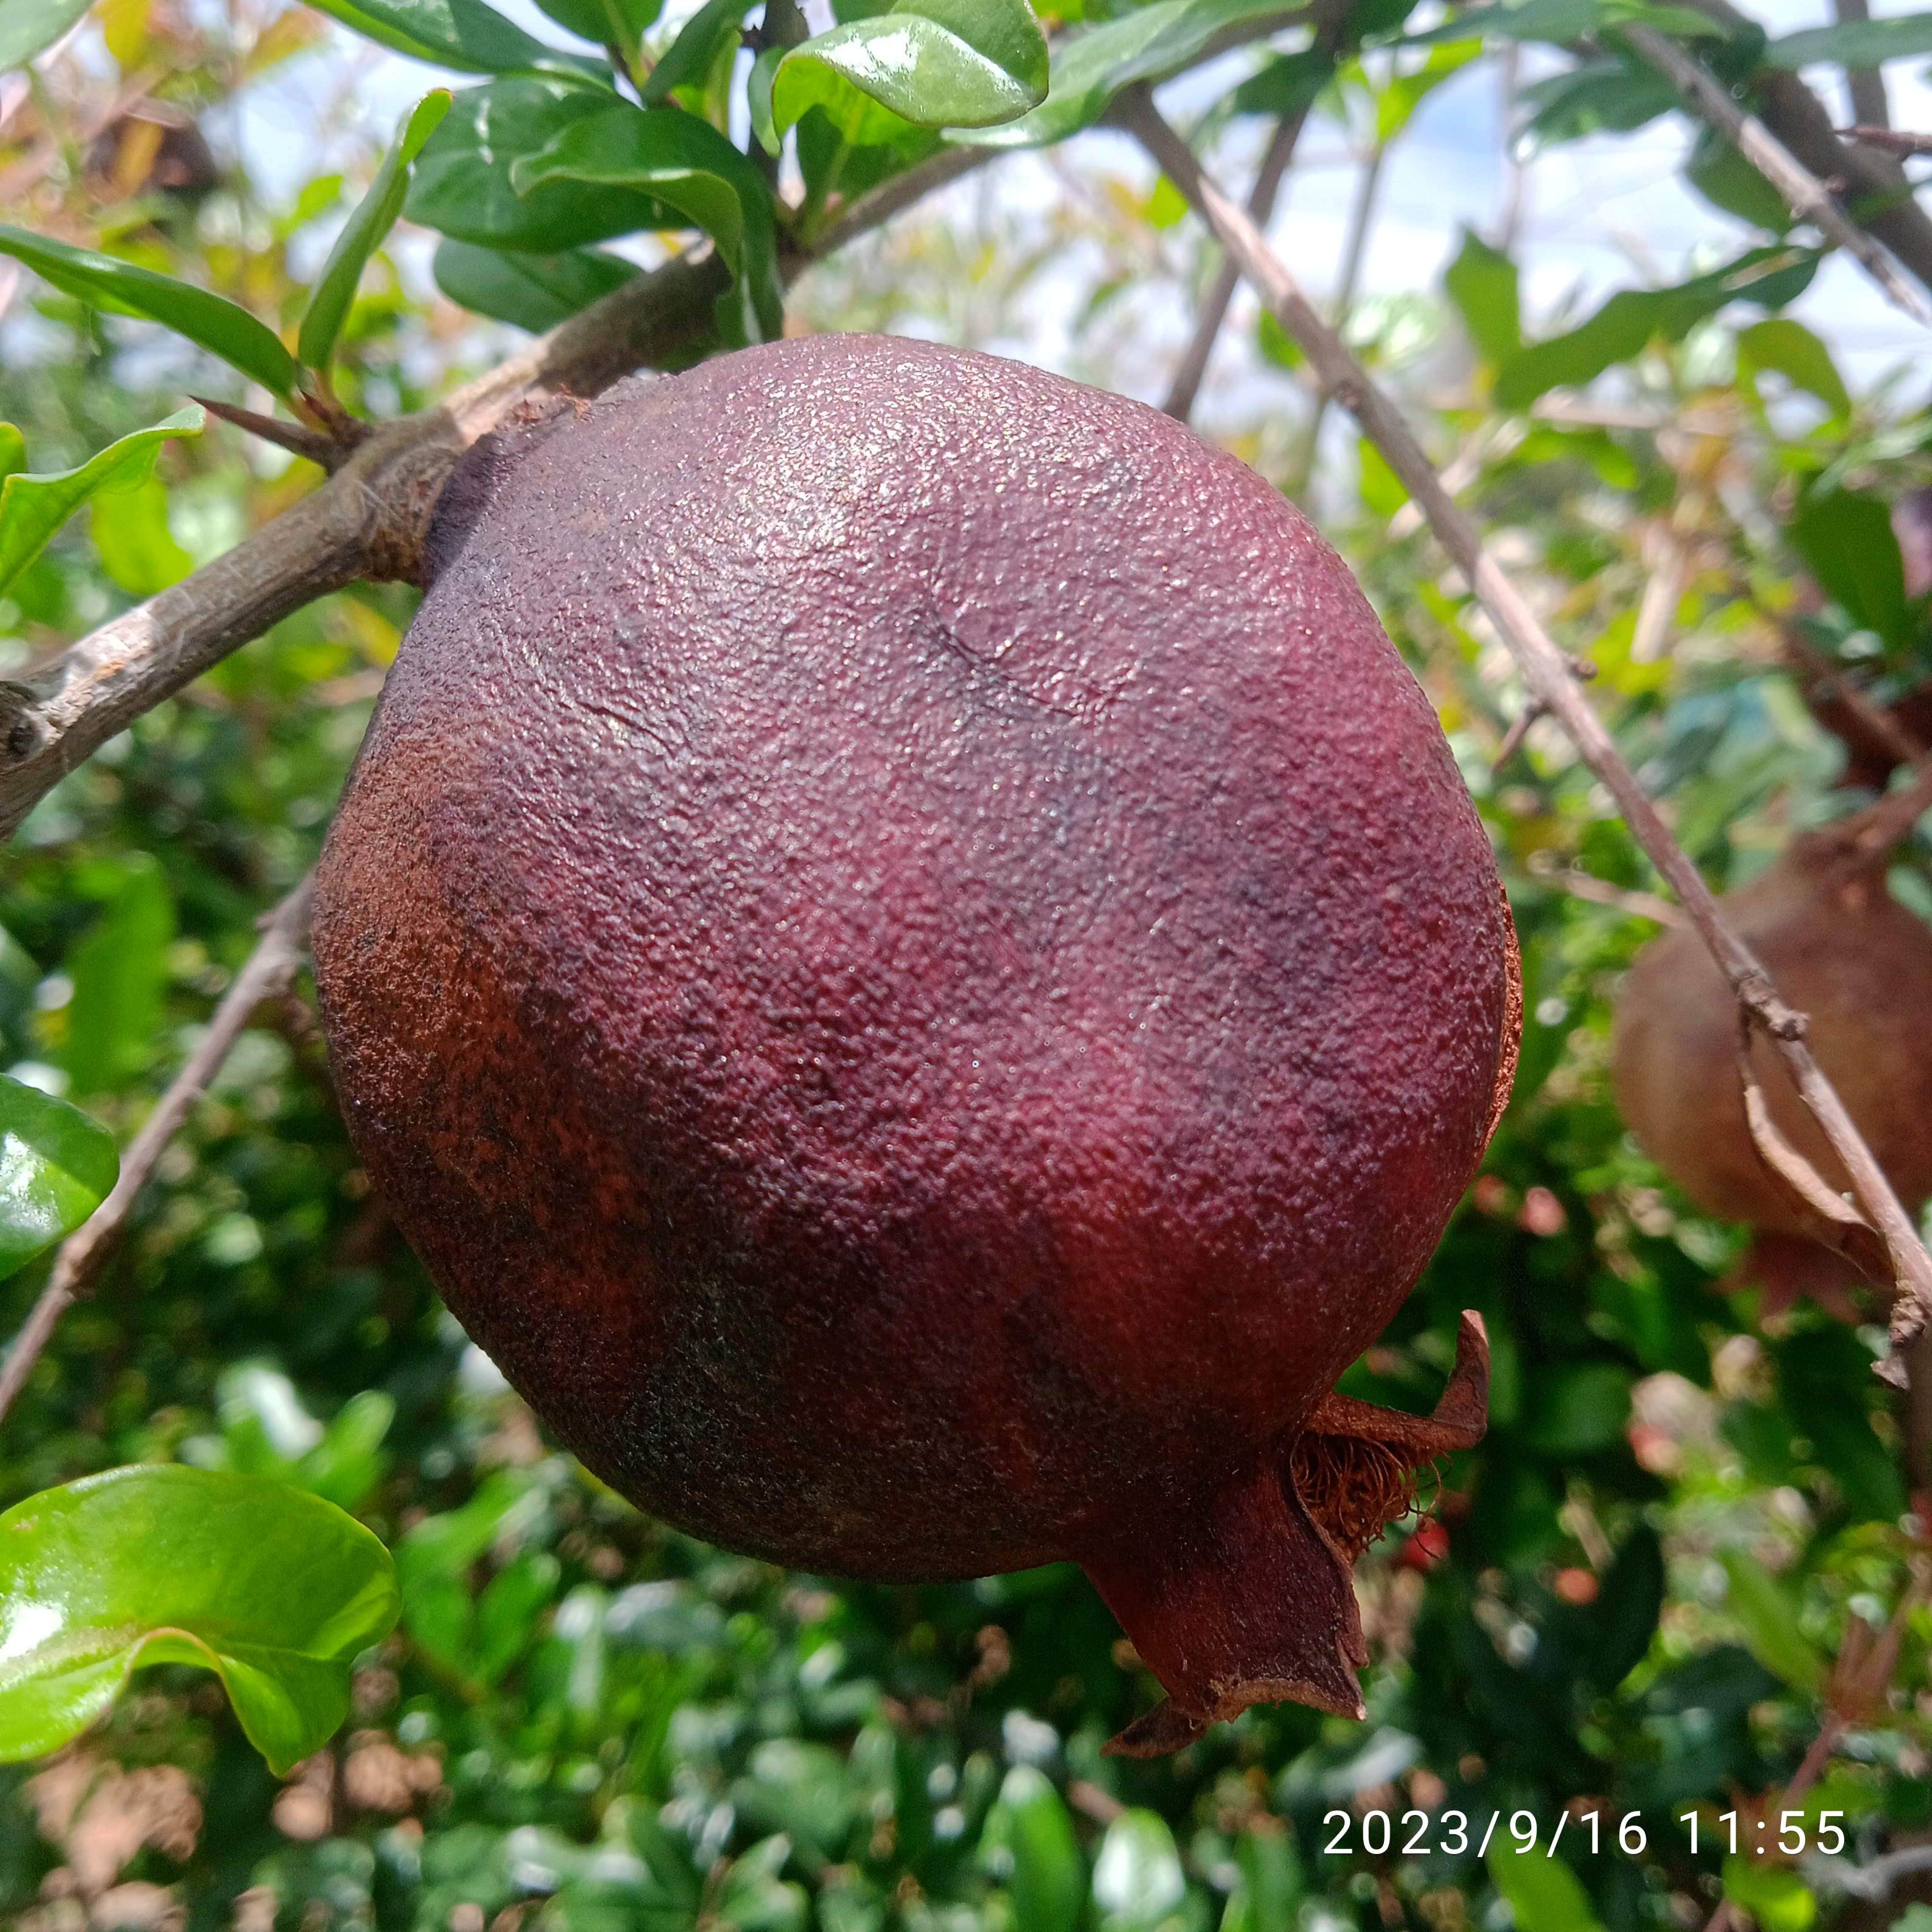
Label: Alternaria